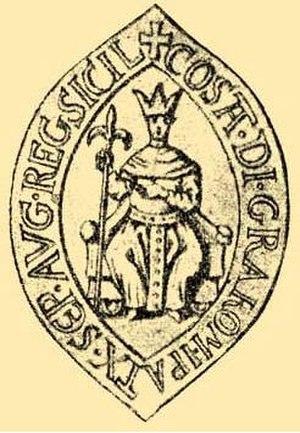
Les impératrices du Saint-Empire romain germanique sont les épouses des empereurs du Saint-Empire. Les épouses des souverains du Saint-Empire n'ont pas de statut constitutionnel ou de rôle politique, mais beaucoup ont une influence significative sur leur conjoint.
Constance d'Aragon, née vers 1179 et morte le 23 juin 1222 à Catania en Sicile, est une princesse de la maison de Barcelone. En vertu de ses deux mariages, elle fut reine de Hongrie de 1198 à 1204, puis reine de Sicile de 1209, reine de Germanie de 1215 et impératrice du Saint-Empire de 1220, conjoint de l'empereur Frédéric II.
Cet article présente la liste des princesses de Tarente, une principauté du sud de l'Italie.